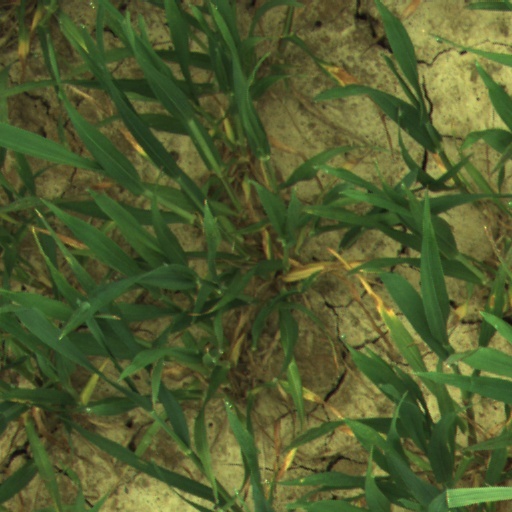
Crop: wheat